Cassa di Risparmio della Marca Trivigiana

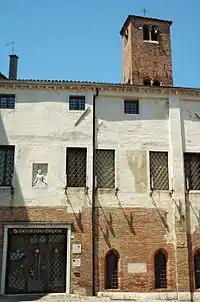
a UniCredit Banca d'Impresa branch, located in a shop unit of the complex of the former mount, 2005

Due to , in 1992, the bank was split into two organizations, a società per azioni and a banking foundation. At first the bank (Cassamarca S.p.A.) had a share capital of 270 billion lire, excluding share premium.